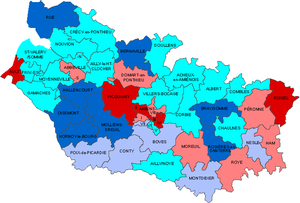
Conseil général en 1988
Élections cantonales françaises de 2008